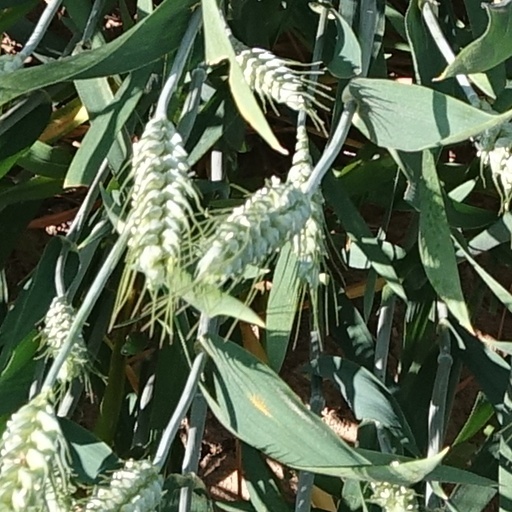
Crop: wheat